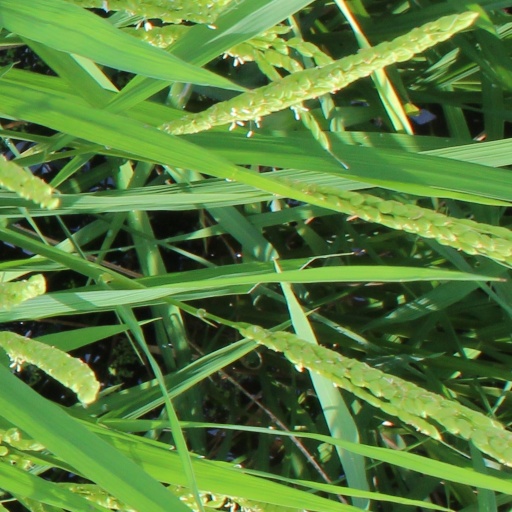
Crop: rice